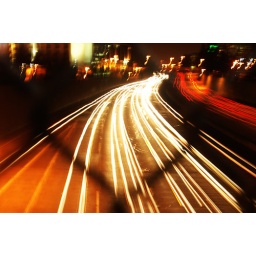
I was waiting for a live so I walked over the Q street bridge downtown and took this.